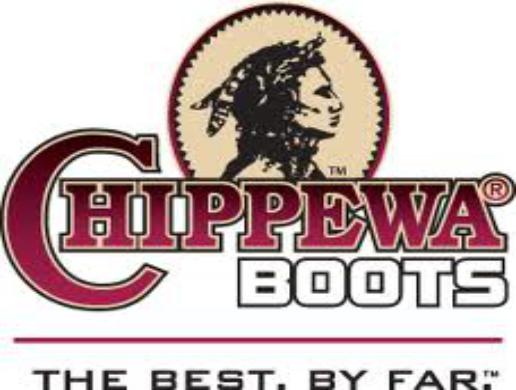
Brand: Chippewa
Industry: Clothes